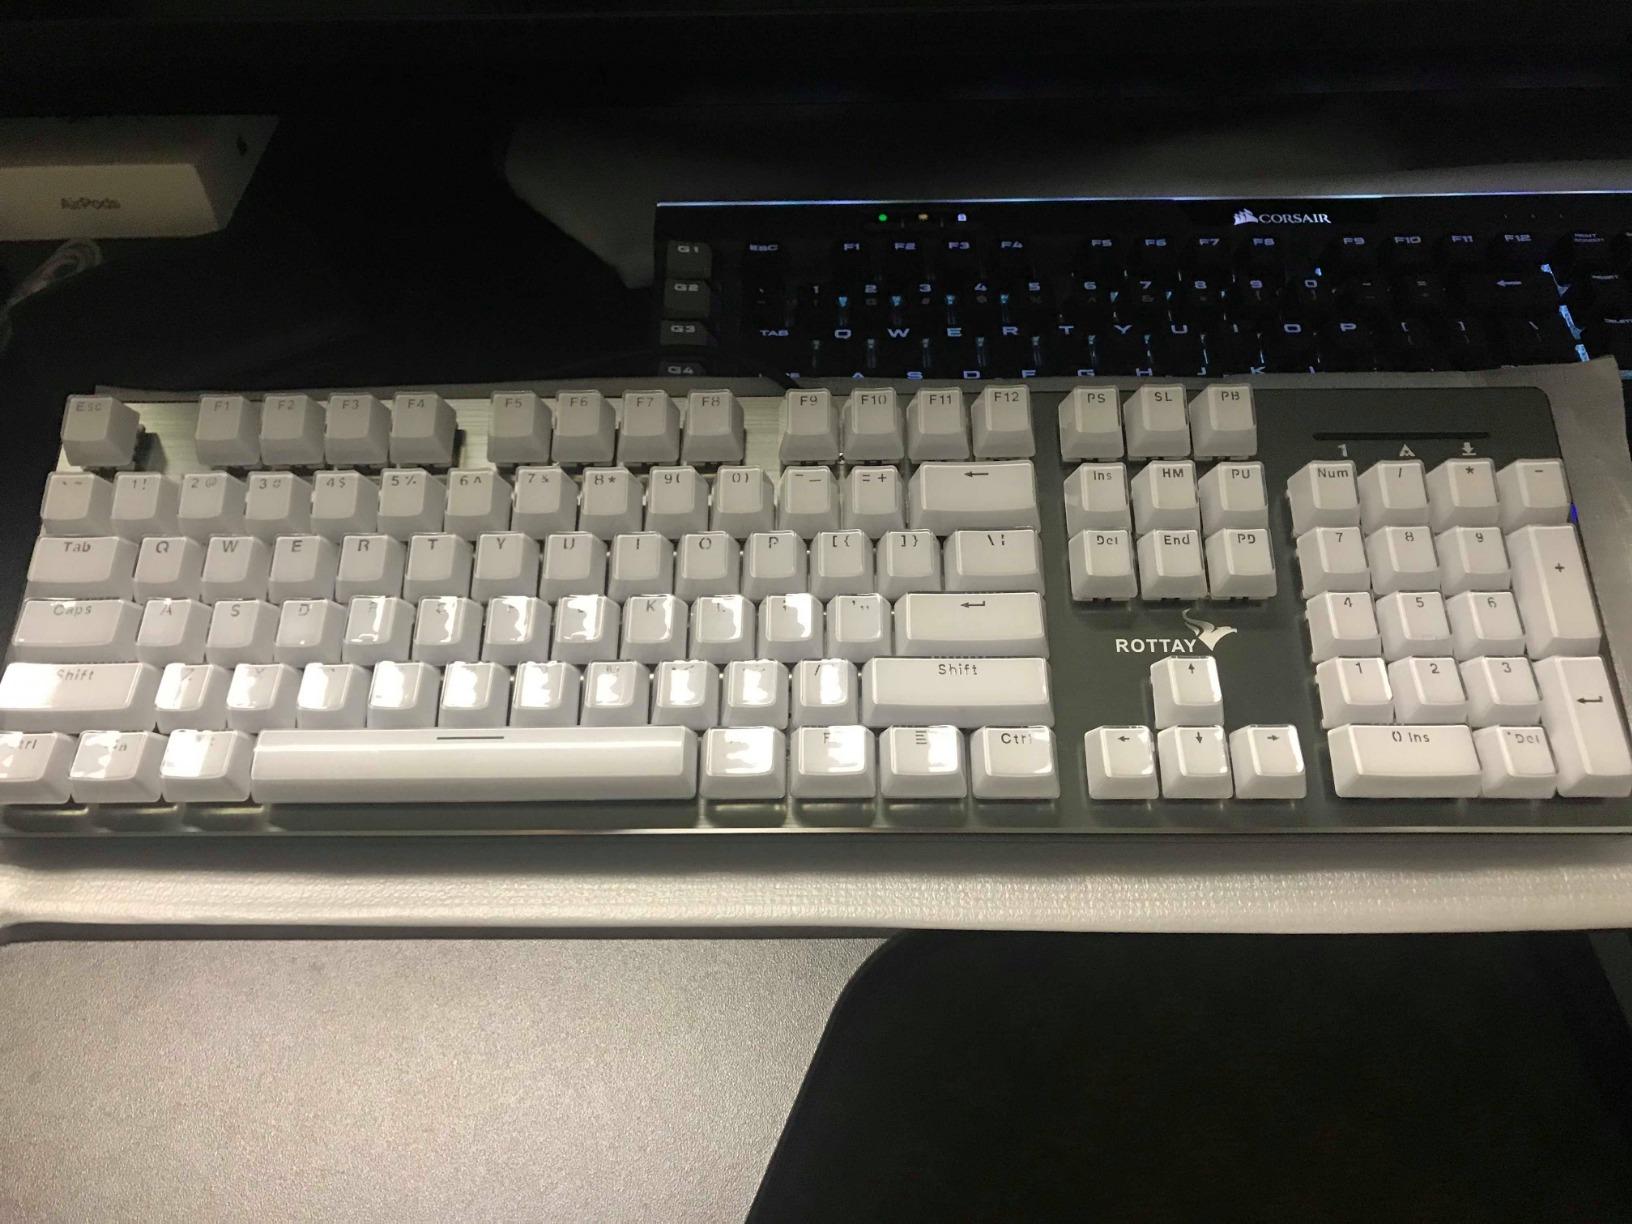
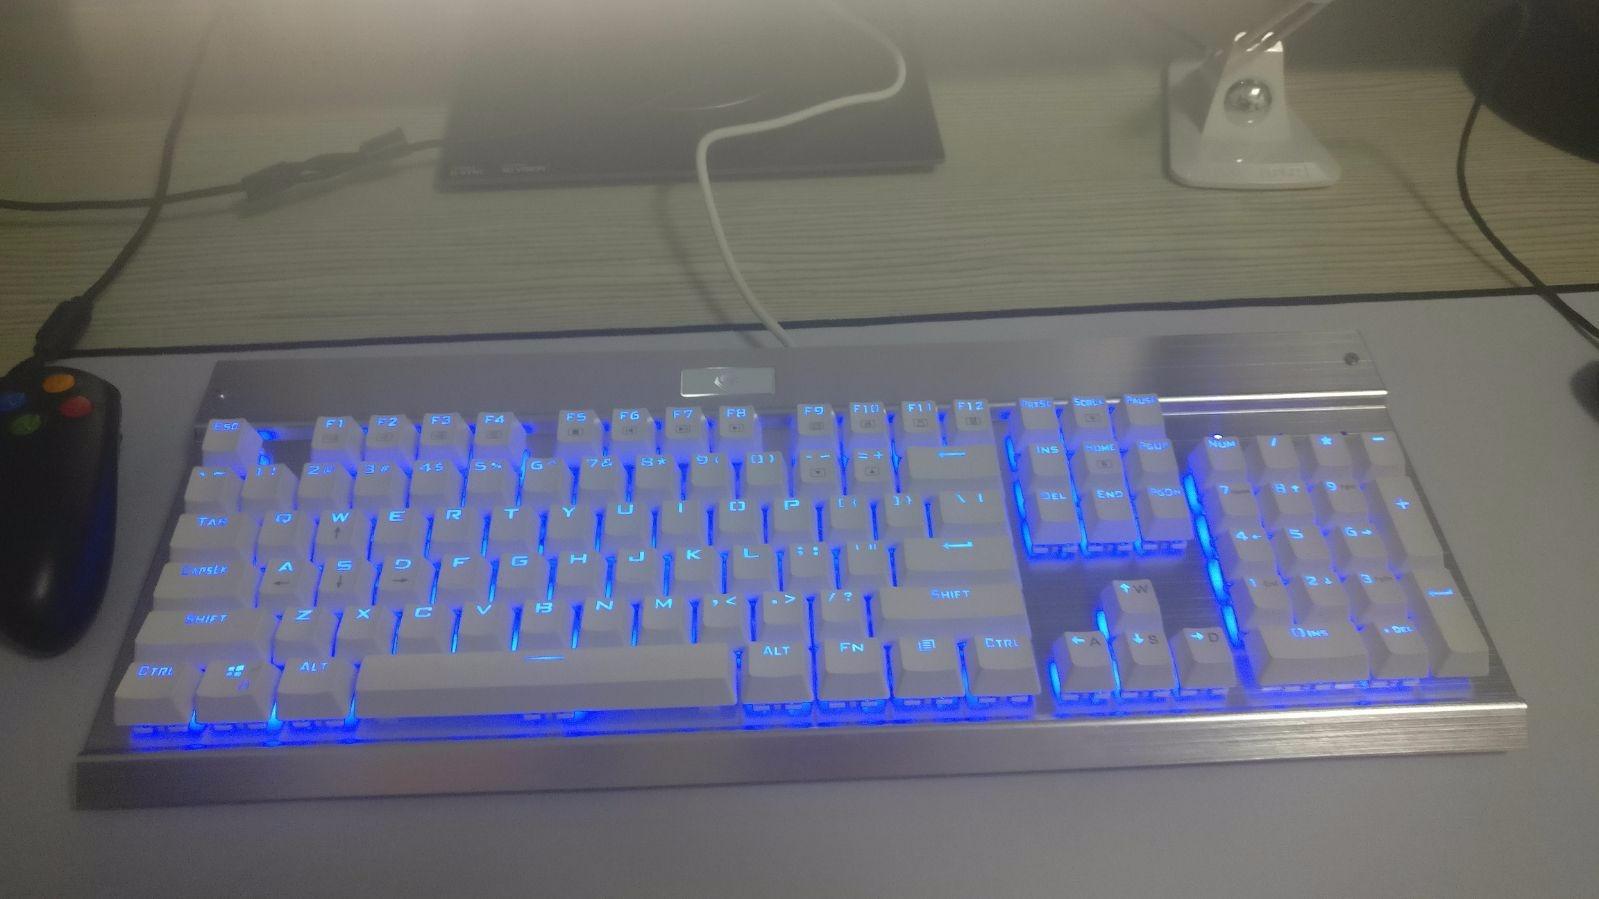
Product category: keyboard
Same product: no